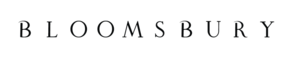
Bloomsbury Publishing plc est un groupe éditorial britannique indépendant. Il publie des romans et des essais. Son siège se trouve dans le quartier de Camden à Londres, et d'autres bureaux d'édition sont implantés dans les villes de New York, New Delhi et Sydney. La société est inscrite au Cap Index. La dernière décennie a été décisive dans la croissance de la maison grâce à la publication de la série Moi de Moi. Le monde littéraire britannique leur a décerné le prix d'éditeur de l'année en 1999 et 2000. Elle a également été récompensée en 2010 par le Man Booker Prize pour The Finkler Question de Howard Jacobson. Il s'agit de l'éditeur de J.K Rowling, l'autrice de la saga littéraire Harry Potter.